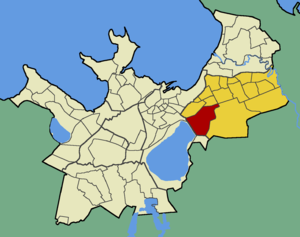
Ülemiste
Ülemistes placering i distriktet Lasnamäe
Ülemiste er et underområde i distriktet Lasnamäe i Tallinn, hovedstaden i Estland. Den har en befolkning på 1.444.